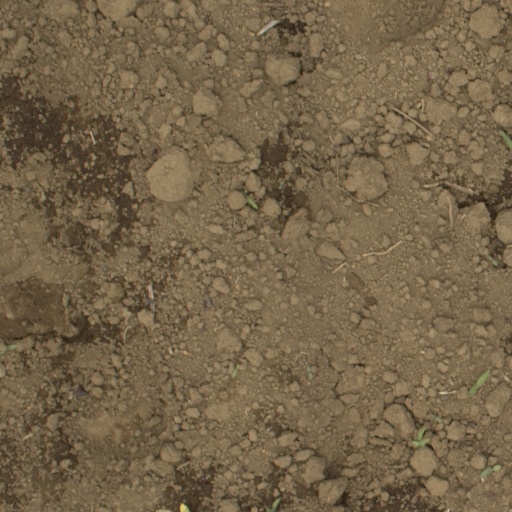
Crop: Jerusalem artichoke